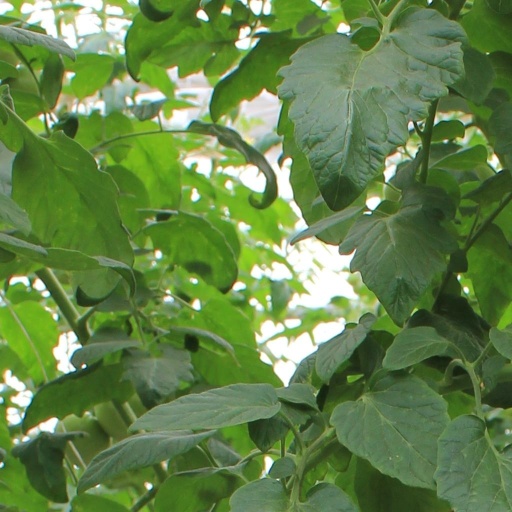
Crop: tomato